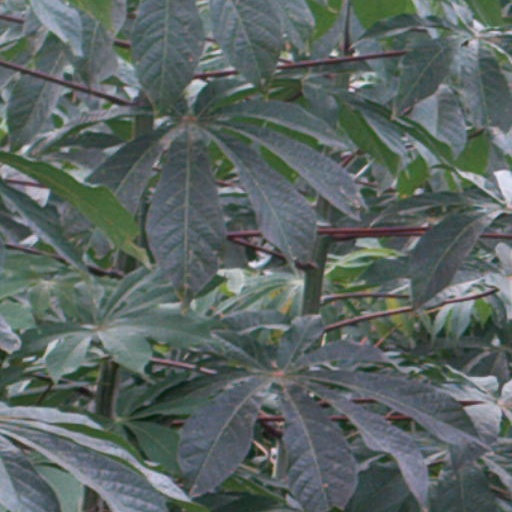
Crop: cassava